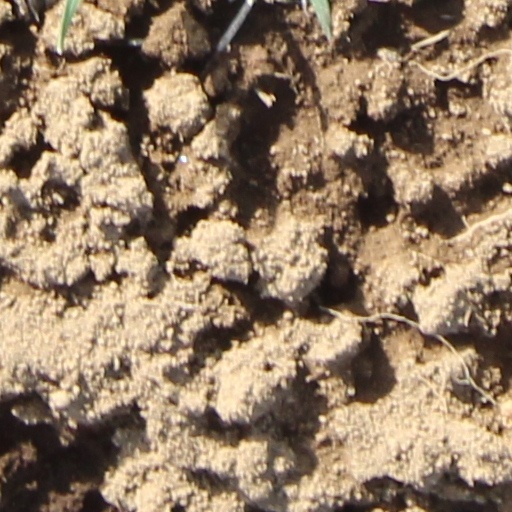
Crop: wheat